Bitterfeld-Wolfen

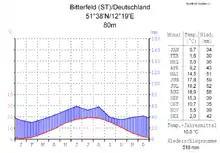
Climate diagram of Bitterfeld

On 1 July 2007 the independent towns of Wolfen and Bitterfeld and the municipalities of Greppin, Thalheim and Holzweißig were merged to form the present-day town of Bitterfeld-Wolfen. Bobbau was absorbed in September 2009.